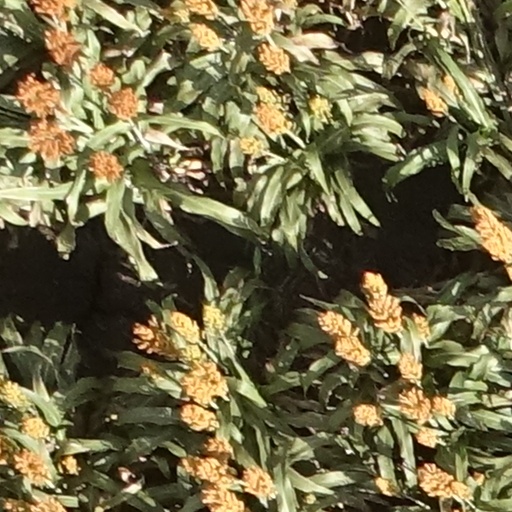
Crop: sorghum